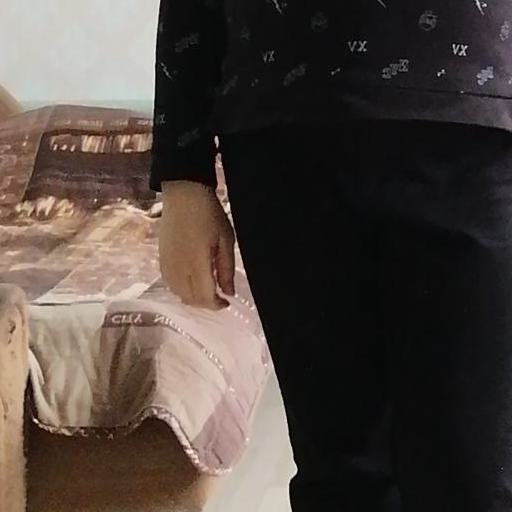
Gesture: no_gesture